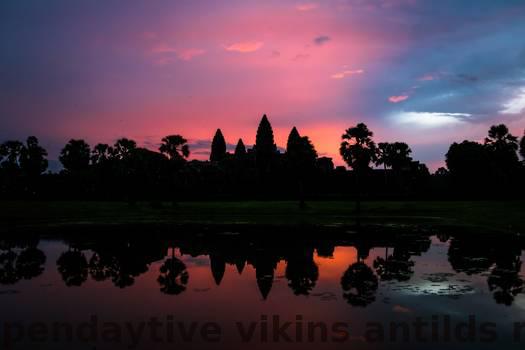
Label: Watermark